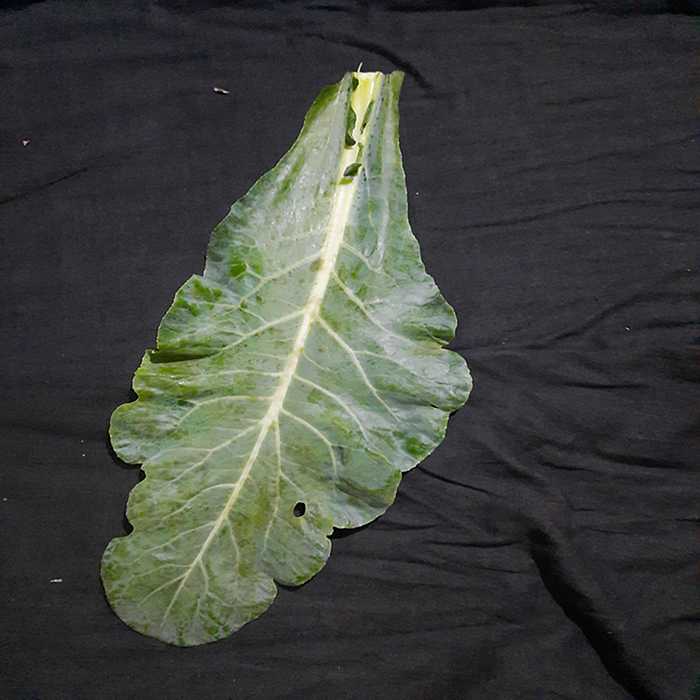
Plant: Cauliflower
Label: Fresh leaf